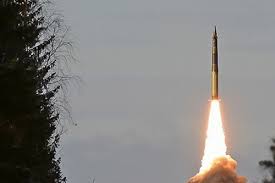
Label: Air Defense